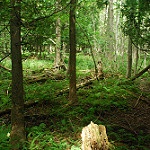
Label: forest